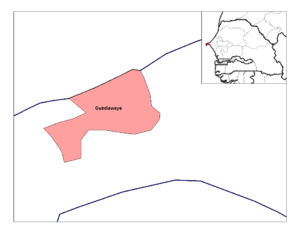
Carte des arrondissements du département de Guediawaye au Sénégal.
Les arrondissements du Sénégal sont des subdivisions administratives des départements du Sénégal, eux-mêmes coiffés par les régions. Ils sont au nombre de 133 depuis les nouvelles créations de 2008.